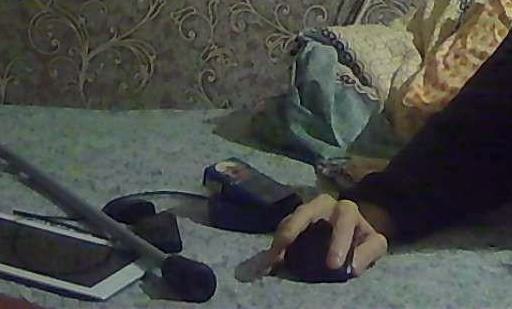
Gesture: no_gesture